Uzunköprü

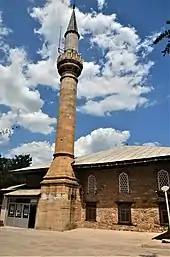
Mosque of Murad II

It is the democracy monument erected in memory of the reenactment of the Ottoman Constitution that's one of the milestones of the history of the Turkish democracy. With the re-declaration of the Constitution ( Kanun-i Esasi) on 23 July 1908, the Ottoman Empire's regime was changed from absolute monarchy to parliamentary regime and started an unprecedented era of freedom in the whole Empire. Uzunkopru didn't stay idle to these new political changes and the Liberty Monument was erected at the right side of the bridge's entry in such a political atmosphere to celebrate this great event with the contributions of the District Governor and Ottoman intellectual Mazhar Müfit Kansu and the Mayor Hafiz Ismail Yayalar on 11 December 1908.